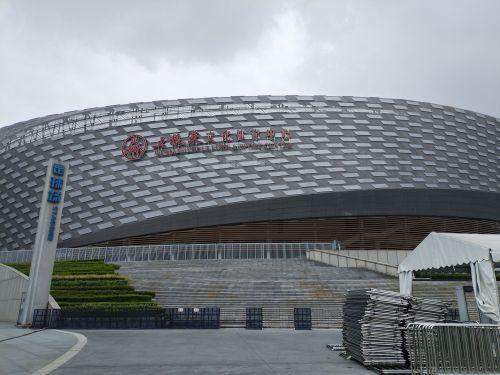
地标名称：五粮液文化体育中心
所在城市：成都市·金牛区